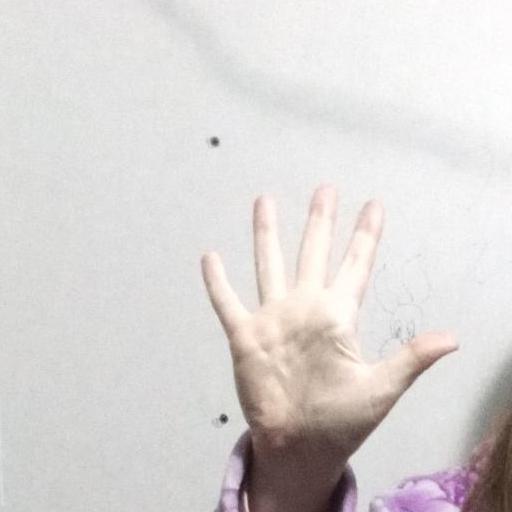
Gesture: palm